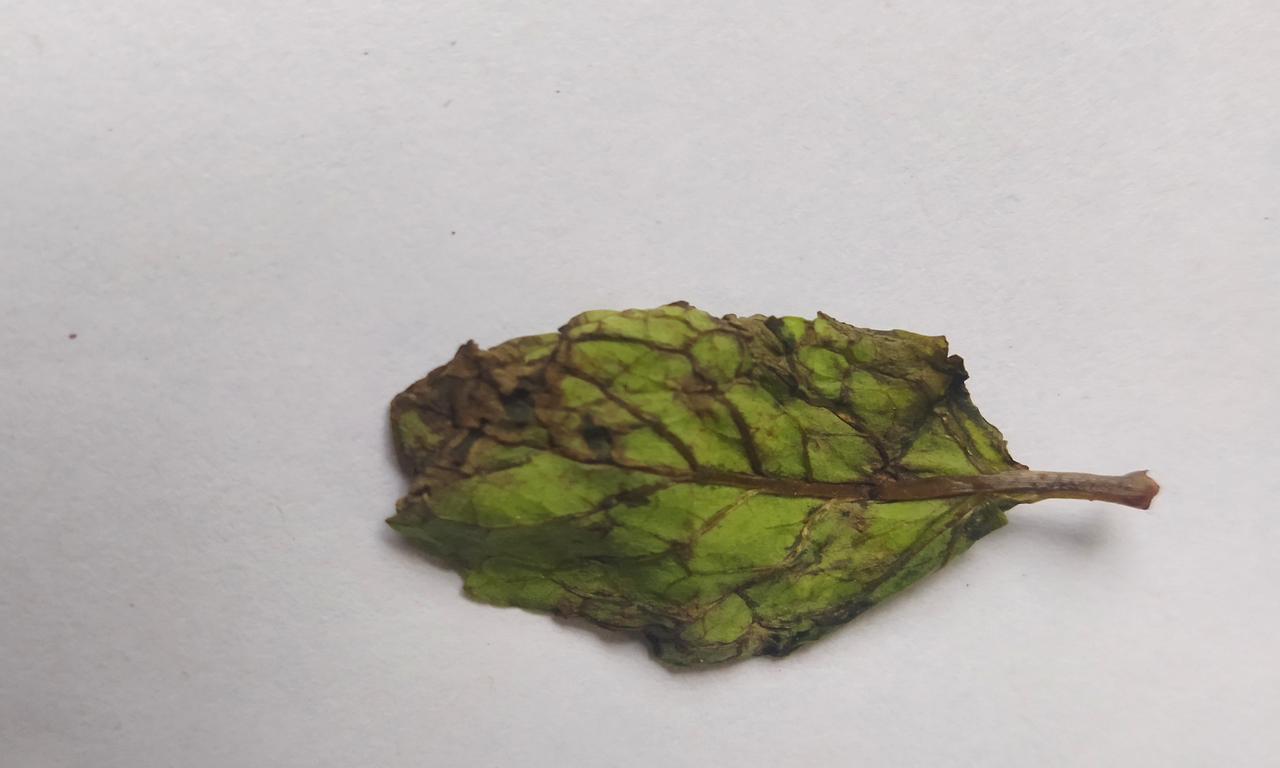
Label: Spoiled